Cold air intake

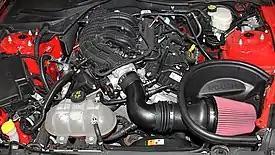
Example of a Roush cold air intake system installed on a sixth generation Ford Mustang

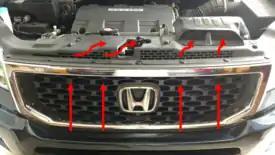
Illustration of how the first generation Honda Ridgeline's cold air intake system gets fresh air forward of the radiator and into its airbox using an air channel created by the bulkhead cover and rubber seals under the engine's hood.

A cold air intake (CAI) is usually an aftermarket assembly of parts used to bring relatively cool air into a car's internal-combustion engine.